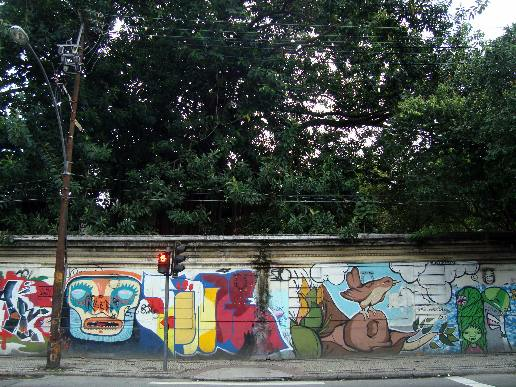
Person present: No